Gina Alajar

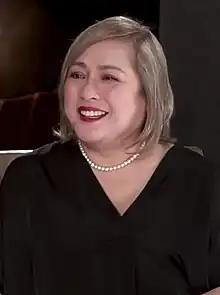
Alajar in 2023

Regina Liguid Alatiit (born June 28, 1959), professionally known as Gina Alajar, is a Filipino film and television actress and director. One of the most awarded actresses in Philippine cinema, she has won the Philippine movie grand slam, receiving several Best Actress or Best Supporting Actress wins at FAMAS, Gawad Urian and Luna Awards.